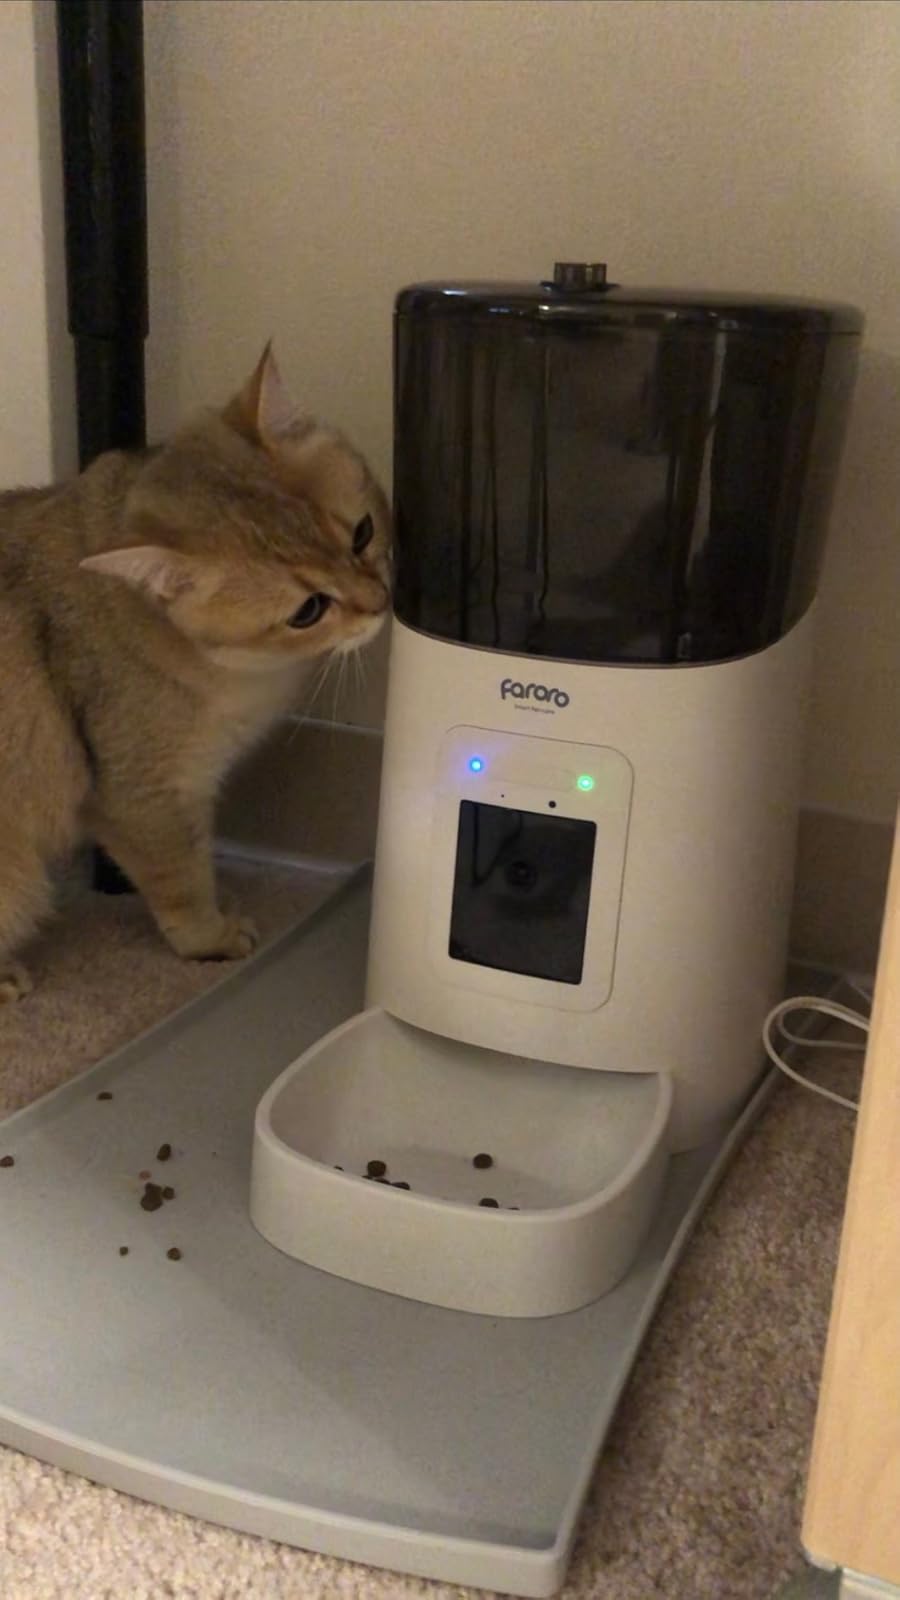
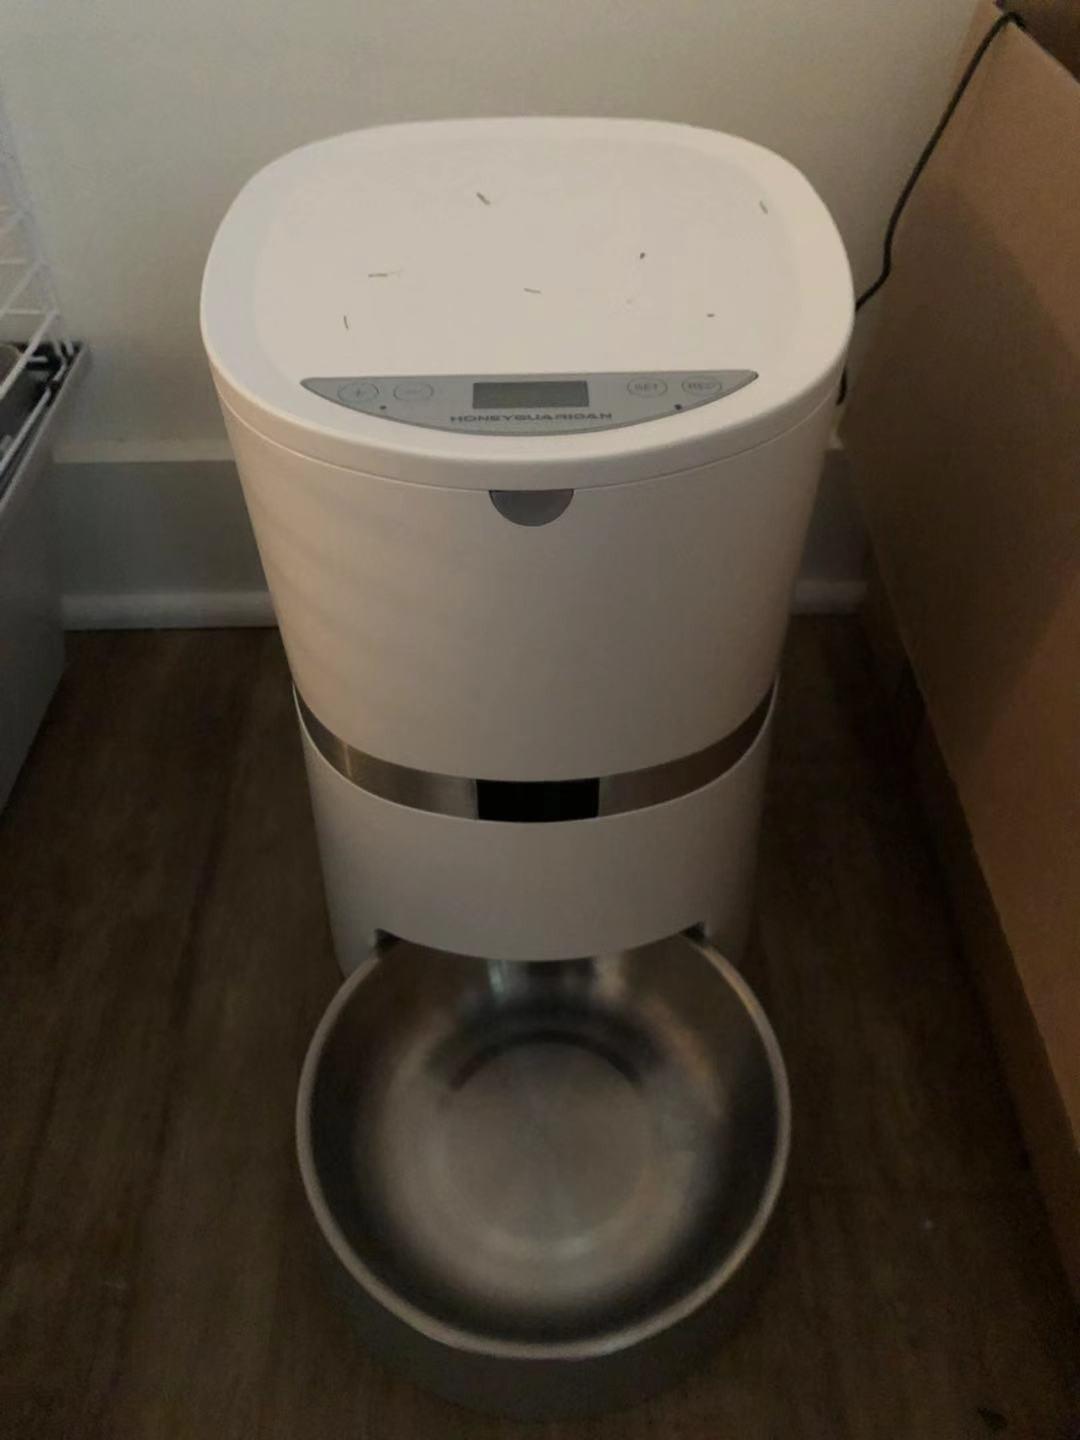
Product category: items_feeder
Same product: no